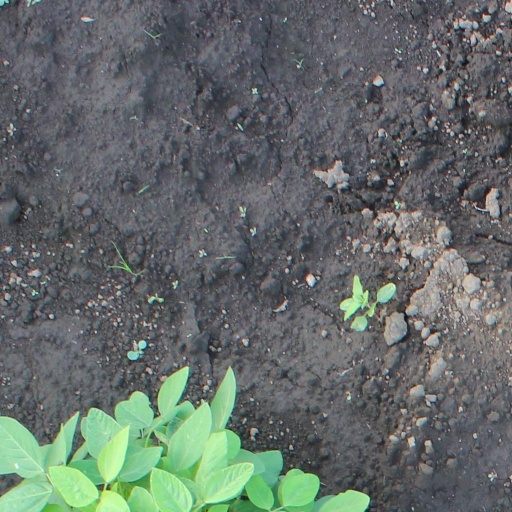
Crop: soybean